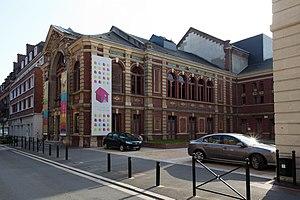
Vue nord-est du théâtre municipal de Lisieux. This building is inscrit au titre des Monuments Historiques. It is indexed in the Base Mérimée, a database of architectural heritage maintained by the French Ministry of Culture,
La rue au Char est une rue située dans le centre-ville de Lisieux, dans le département du Calvados en région Normandie.
Le théâtre à l'italienne de Lisieux est un établissement culturel situé à Lisieux. Aujourd'hui appelé théâtre Lisieux Normandie, c'est un théâtre dit « à l'italienne », qui a été rénové à l'identique en 1987 et compte 370 places. Il est géré en régie directe par la communauté d'agglomération Lisieux Normandie.
Cet article recense les monuments historiques de Lisieux, en France.